History of California

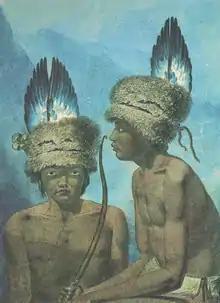
"Balthazar, Inhabitant of Northern California", an 1818 portrait of a Miwok man by artist Mikhail Tikhanov.

Different tribes of Native Americans lived in the area that is now California for an estimated 13,000 to 15,000 years. Archeological sites such as, Borax Lake, the Cross Creek Site, Santa Barbara Channel Islands, Santa Barbara Coast's Sudden Flats, and the Scotts Valley site, CA-SCR-177, offer evidence of human settlement in these areas from 13,000 -7,000 ybp. These people migrated into these areas supported by oceanic resources (an ecological zone referred to as the "Kelp Highway"), which extended from Asia to South America. The different kelps of the Pacific Rim are major contributors to the areas of productivity and biodiversity and support a wide variety of life such as marine mammals, shellfish, fish, seabirds and edible seaweeds. This biodiversity was a key condition that supported human migration and settlement during this early period.